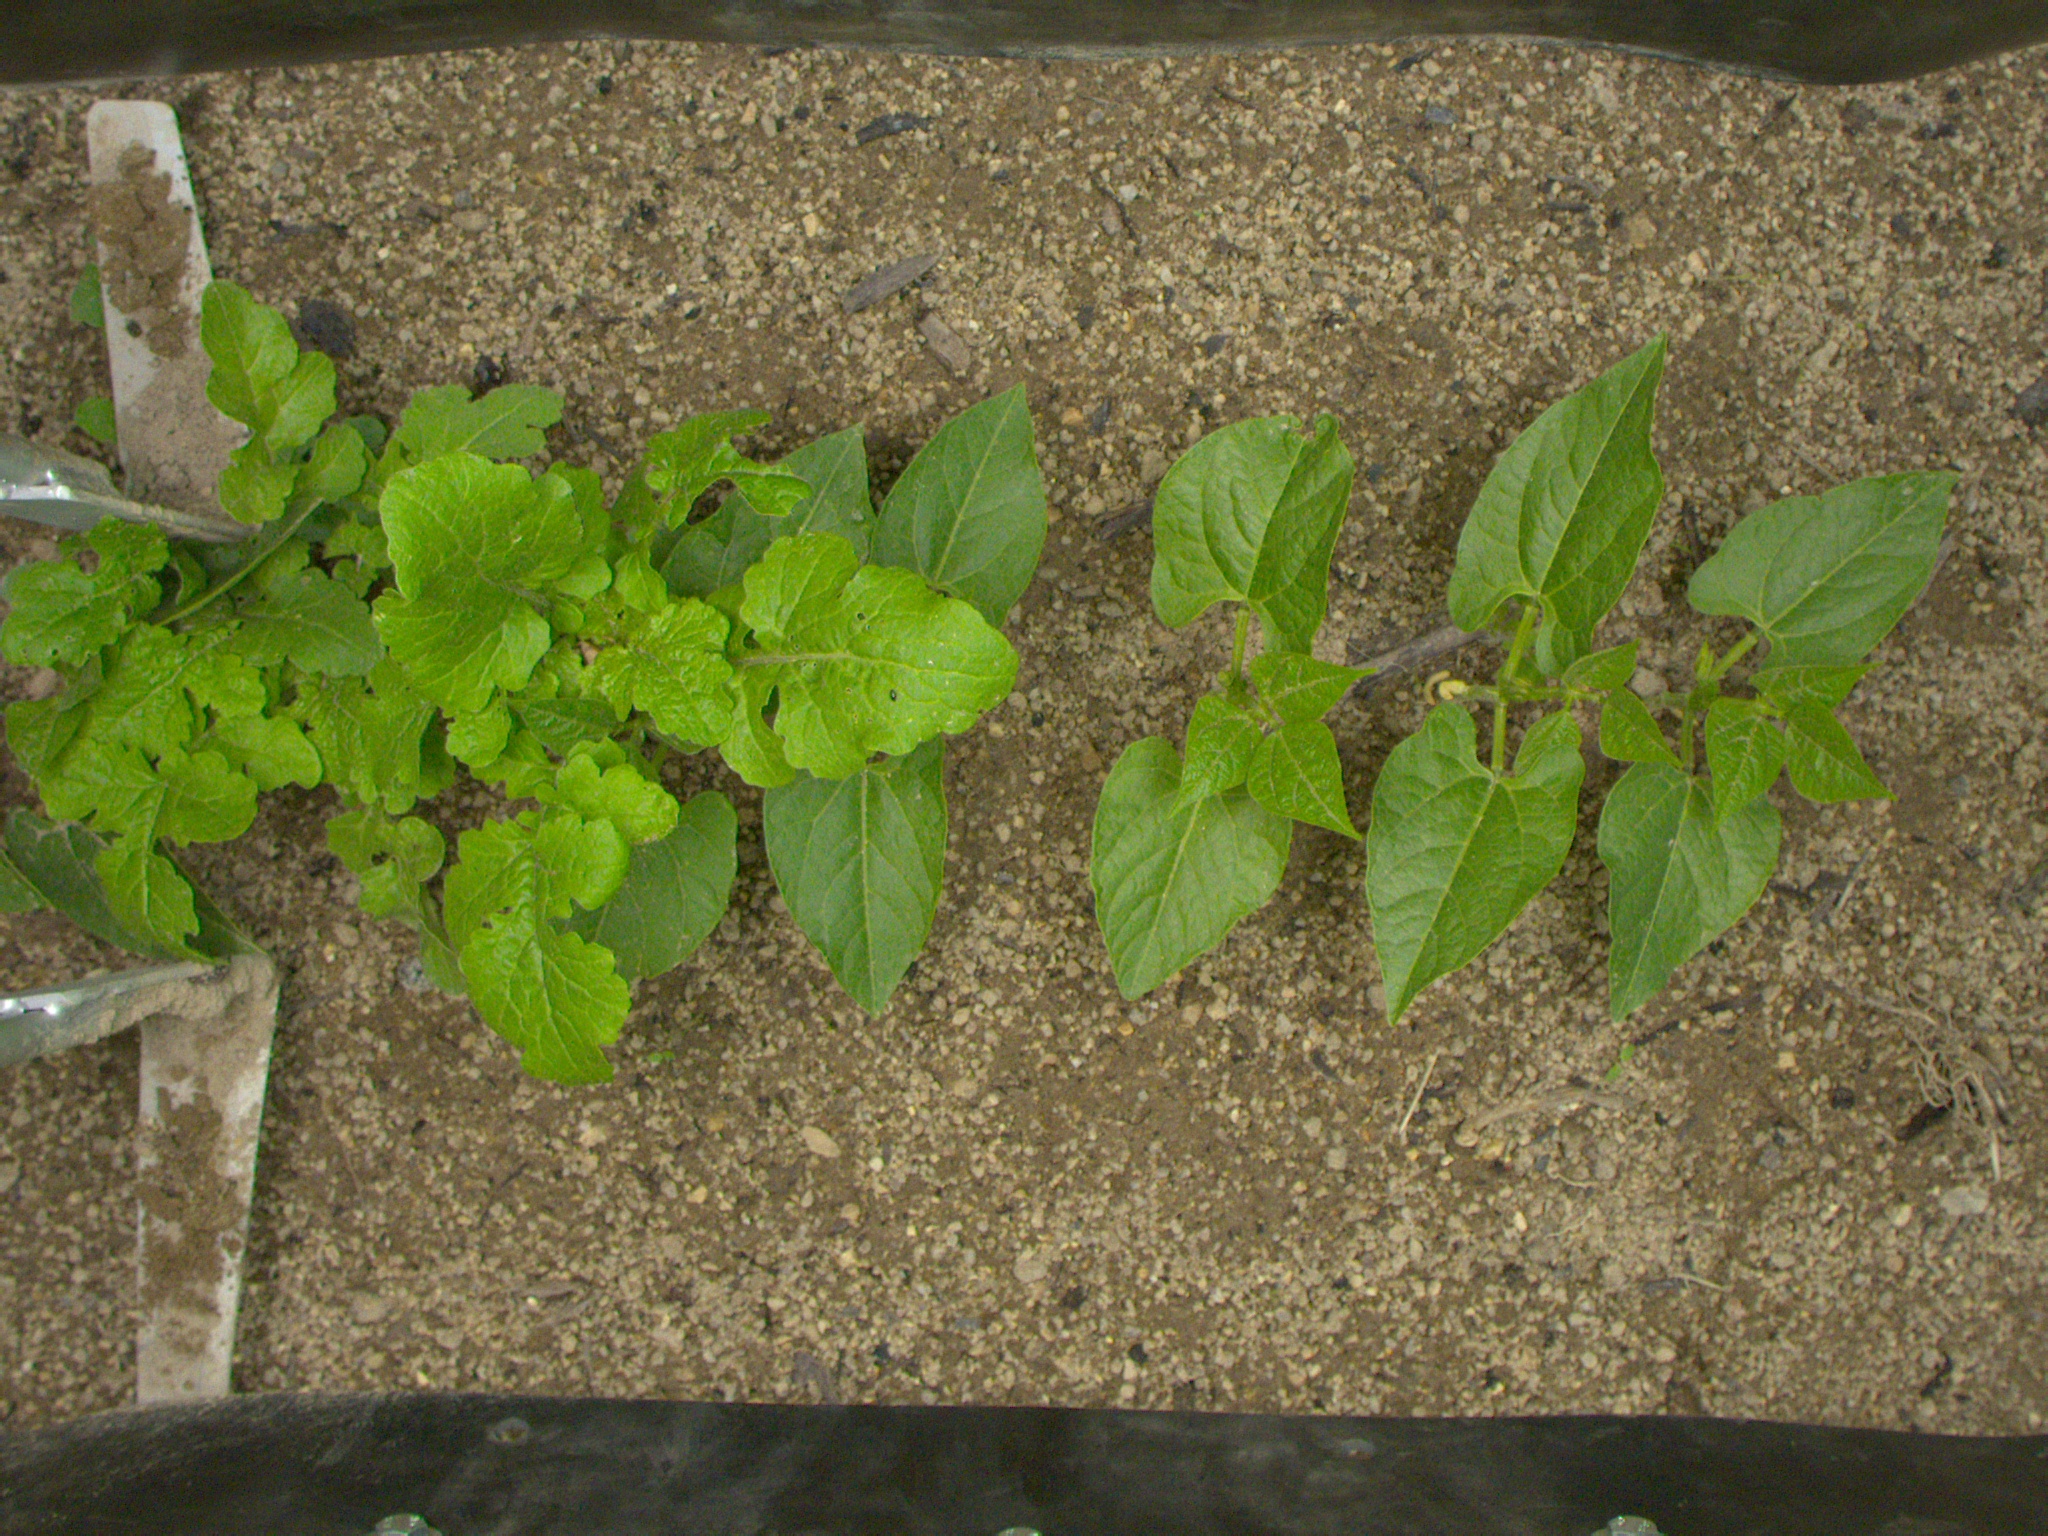
Crop: bean
Objects: bean, bean, bean, bean, bean, stem_bean, stem_bean, stem_bean, stem_bean, stem_bean